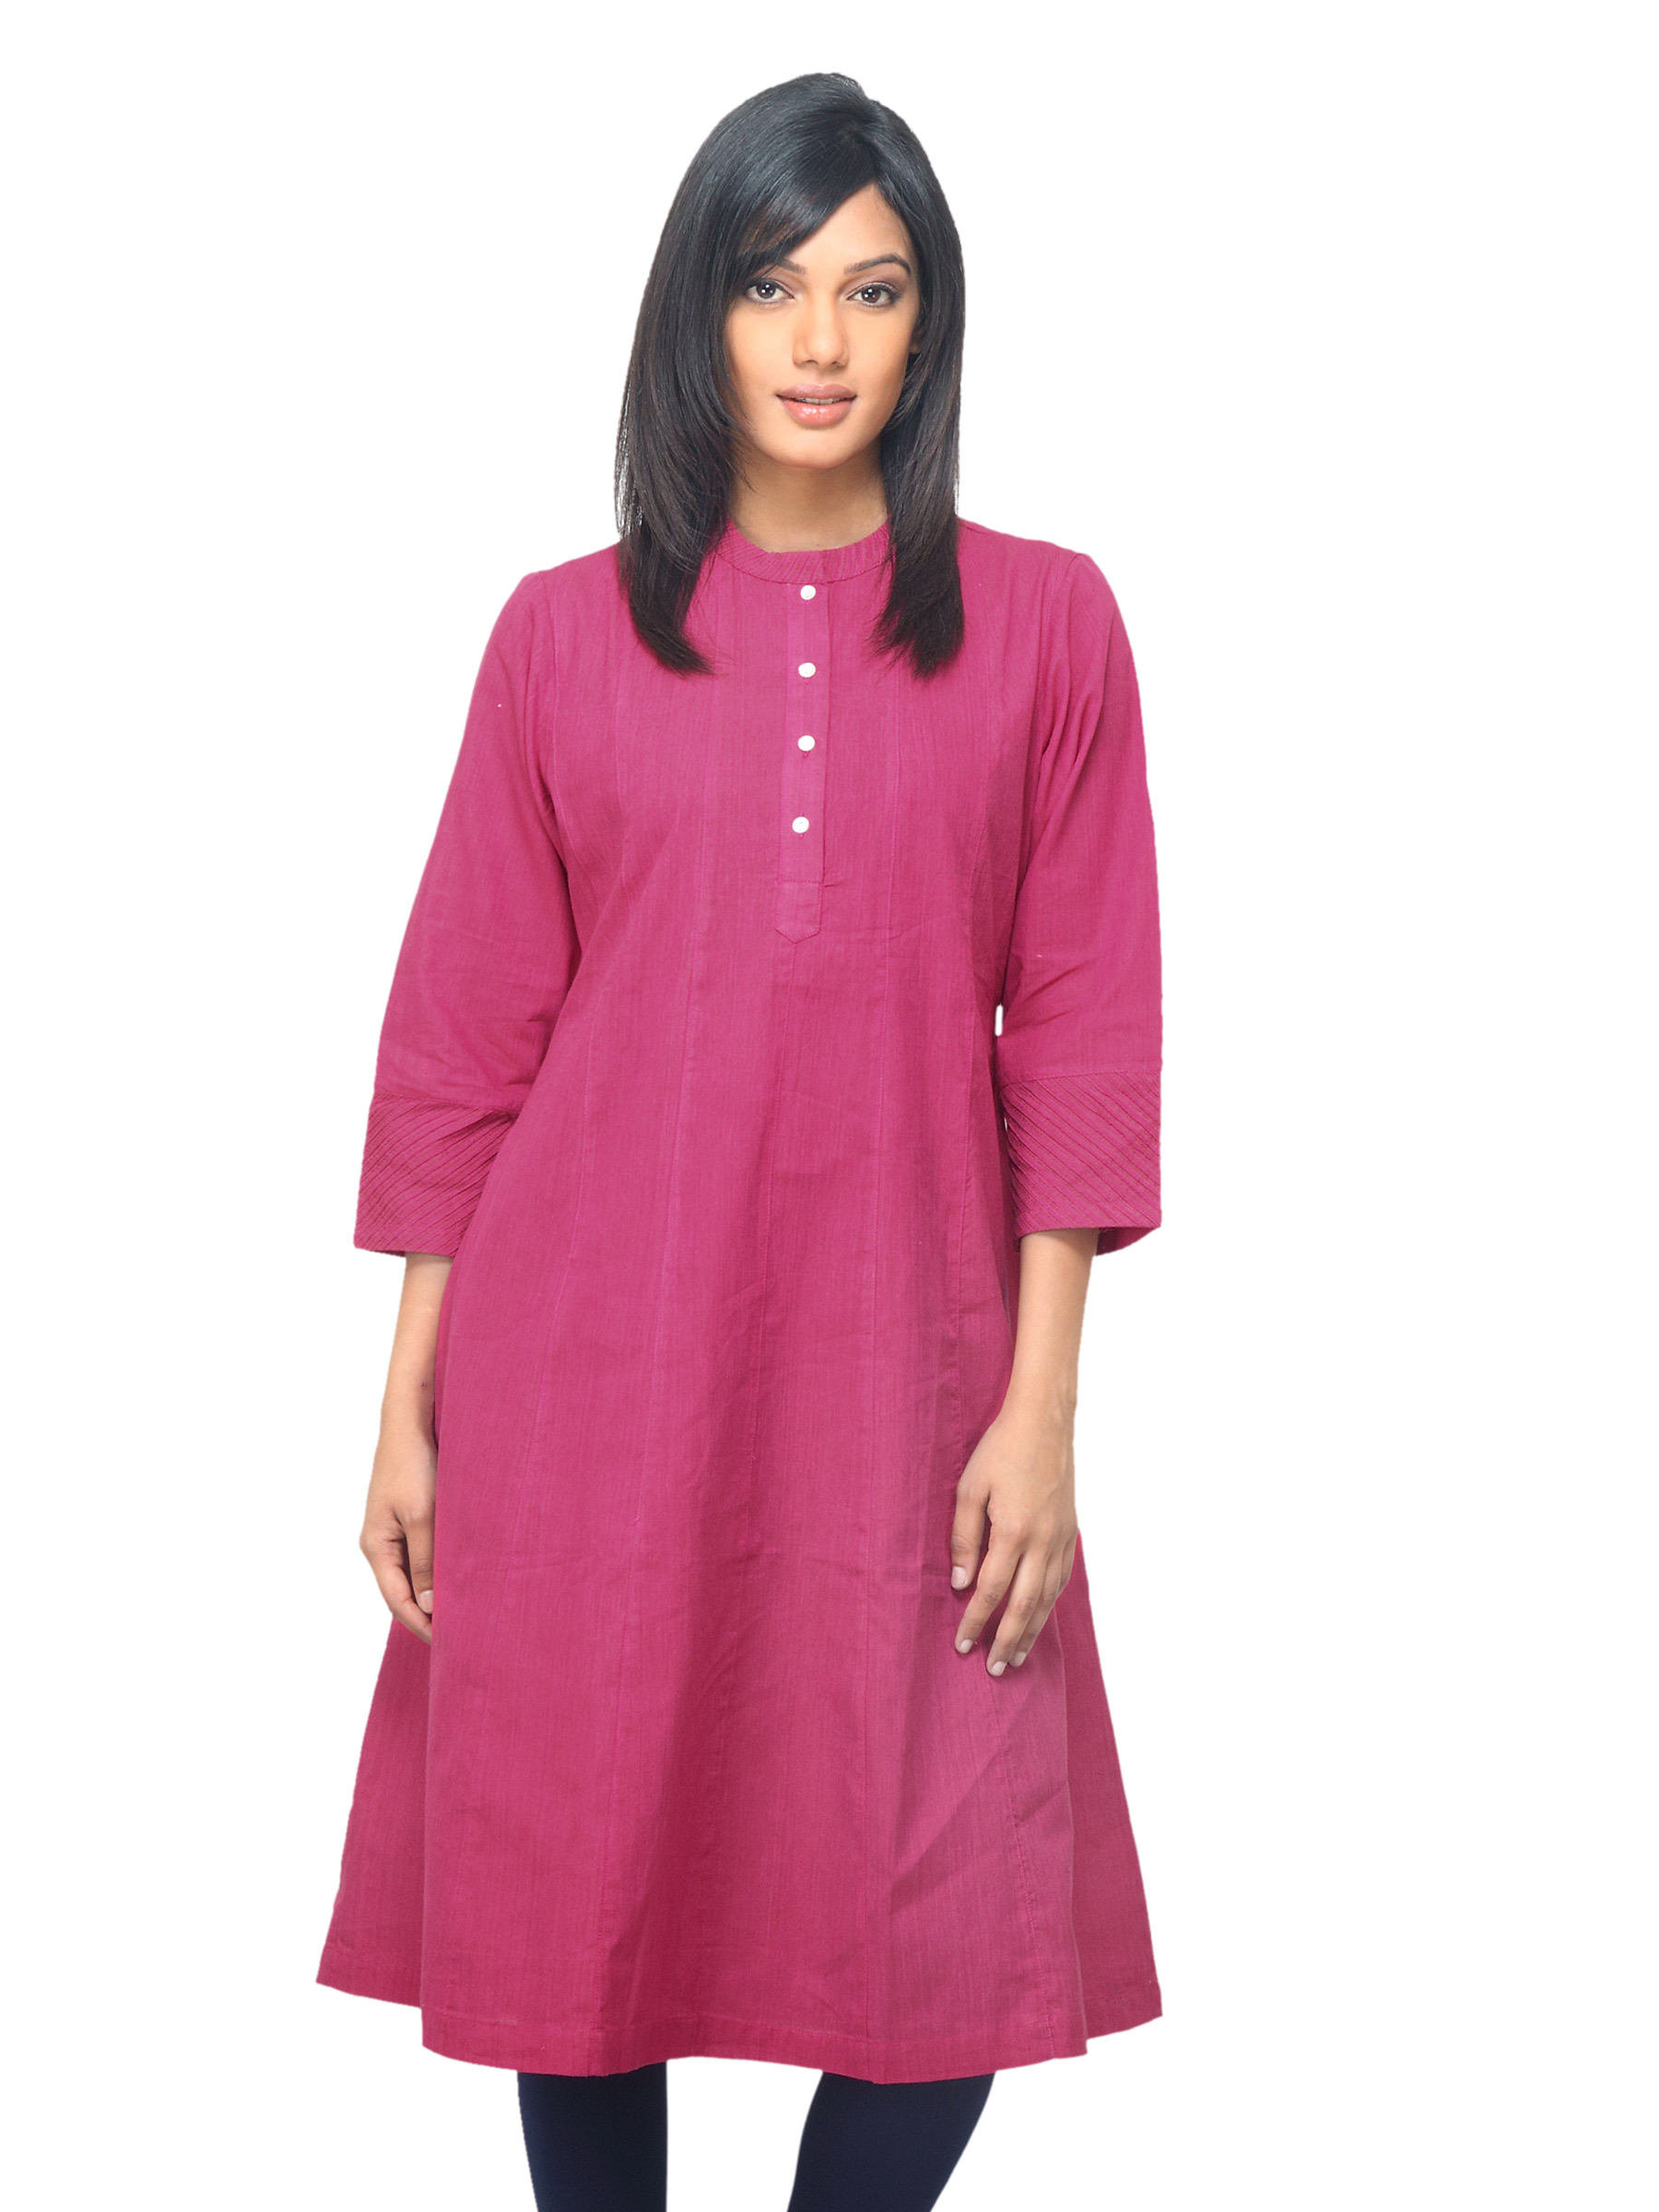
Fabindia Women Fushsia Pink Kurta
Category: Apparel / Topwear / Kurtas
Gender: Women
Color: Pink
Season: Summer 2012
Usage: Ethnic